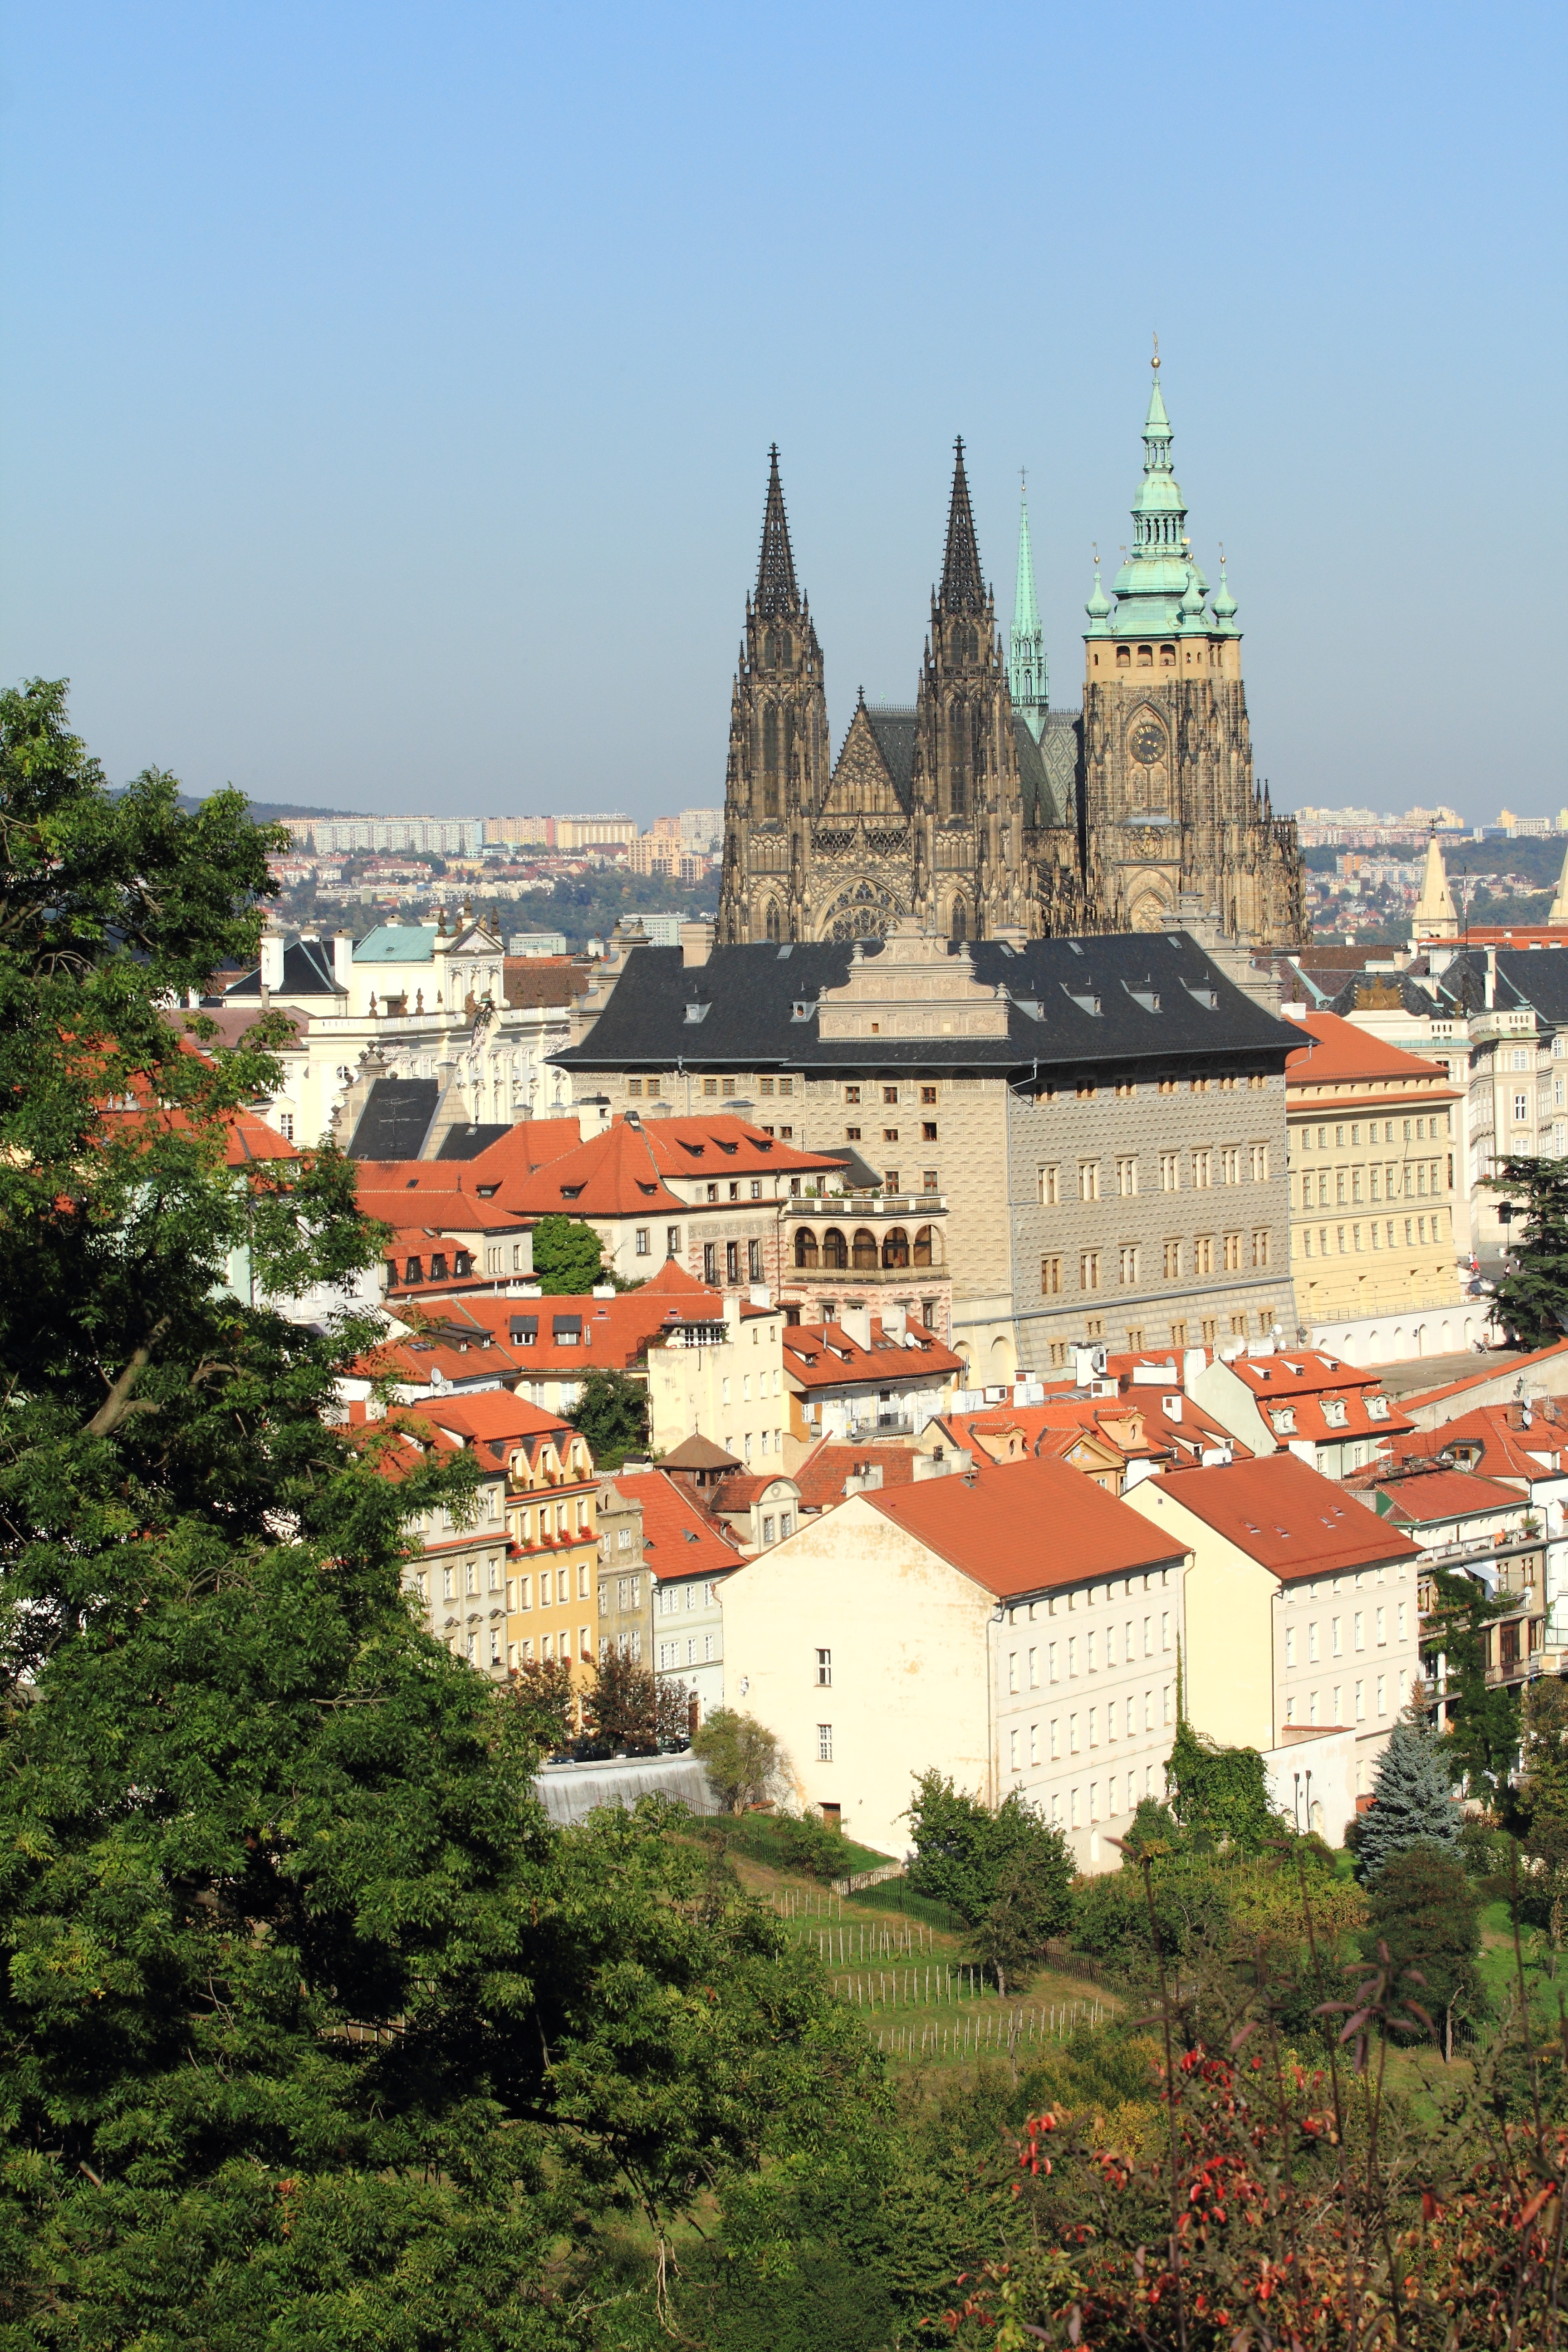
landscape, town, view, building, cityscape, tower, landmark, prague, tourism, place of worship, temple, monastery, unesco world heritage site, historic site, human settlement